Yuma, Arizona

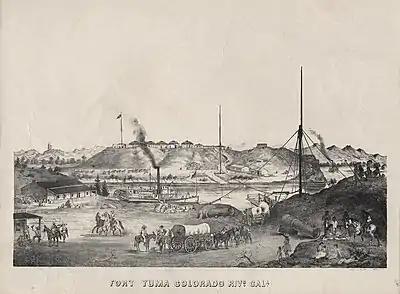
Fort Yuma, California, c. 1875

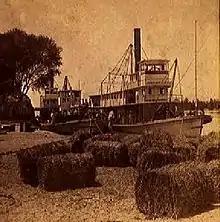
Steamboats on the Colorado River at Yuma, c. 1880

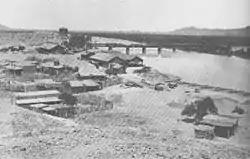
Yuma Crossing in 1886. The railway bridge over the Colorado River was built in 1877.

The area's first settlers for thousands of years were Native American cultures and historic tribes. Their descendants now occupy the Cocopah and Quechan reservations.